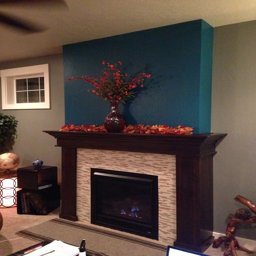
new paint in the living room !